SAG1 protein domain

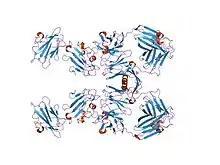
Structure of the immunodominant epitope displayed by the Surface Antigen 1 (SAG1) of "Toxoplasma gondii" complexed to a monoclonal antibody.

In molecular biology, the SAG1 protein domain is an example of a group of glycosylphosphatidylinositol (GPI)-linked proteins named SRSs (SAG1 related sequence). SAG1 is found on the surface of a protozoan parasite "Toxoplasma gondii". This parasite infects almost any warm-blooded vertebrate. The surface of "T. gondii" is coated with a family of developmentally regulated glycosylphosphatidylinositol (GPI)-linked proteins (SRSs), of which SAG1 is the prototypic member.